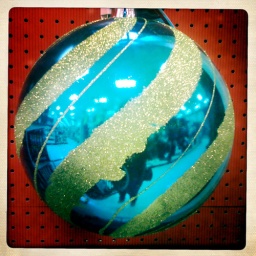
in Target, giant, shiny, blue ornament hangs you on tree - YIIP342